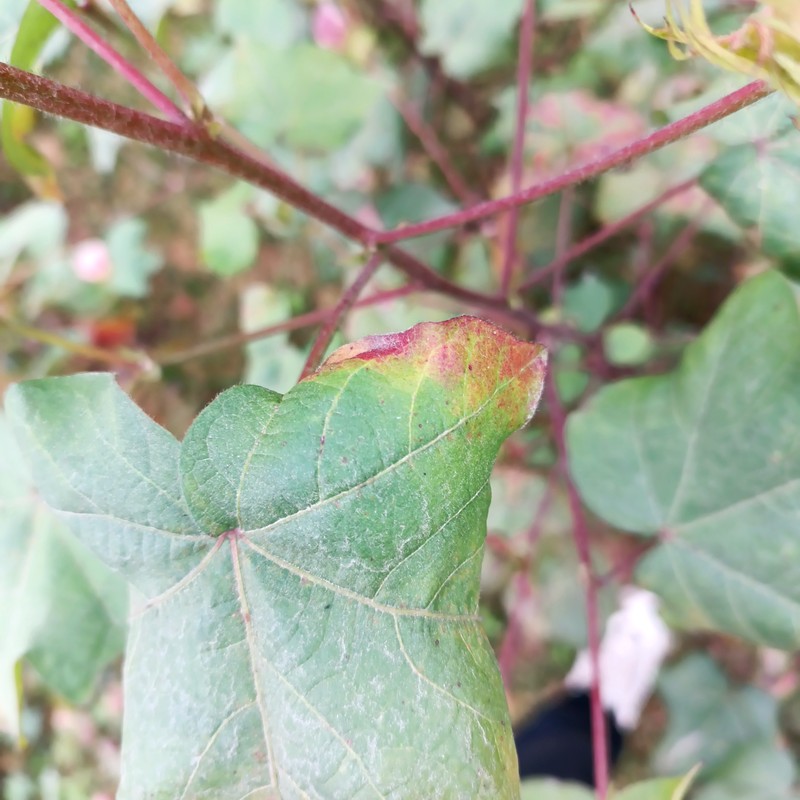
Label: Leaf Redding